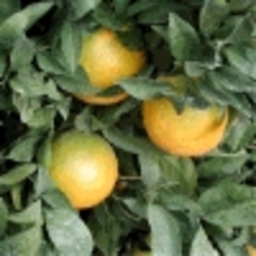
Label: peels